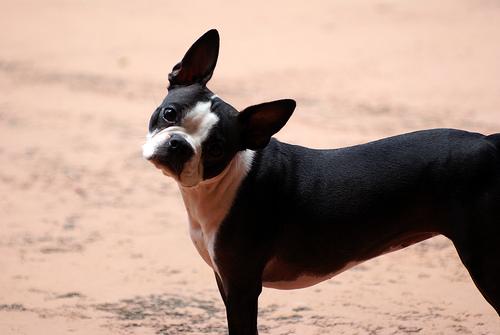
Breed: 230-n000084-Boston_bull